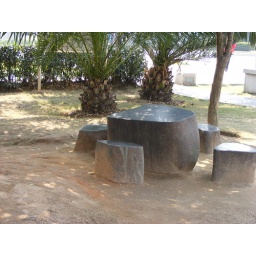
a stone table and chairs in a park near my place. many people go here and play cards or eat or relax